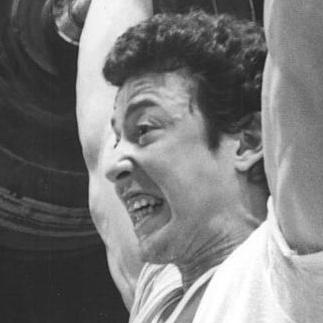
Age: 22